Matthew Sands

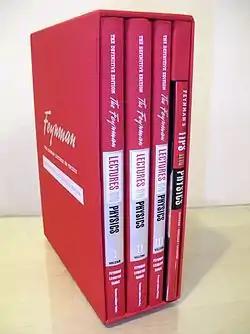
The Feynman Lectures on Physics including Feynman's Tips on Physics: The Definitive and Extended Edition (2005)

Sands went to the California Institute of Technology (Caltech), where he helped build and operate a 1.5 GeV electron synchrotron. He was the first to demonstrate, both theoretically and experimentally, the role of quantum effects in electron particle accelerators. He also studied beam instabilities, wake fields, beam-cavity interactions, and other phenomena.